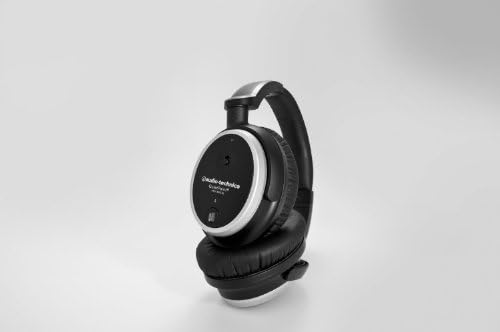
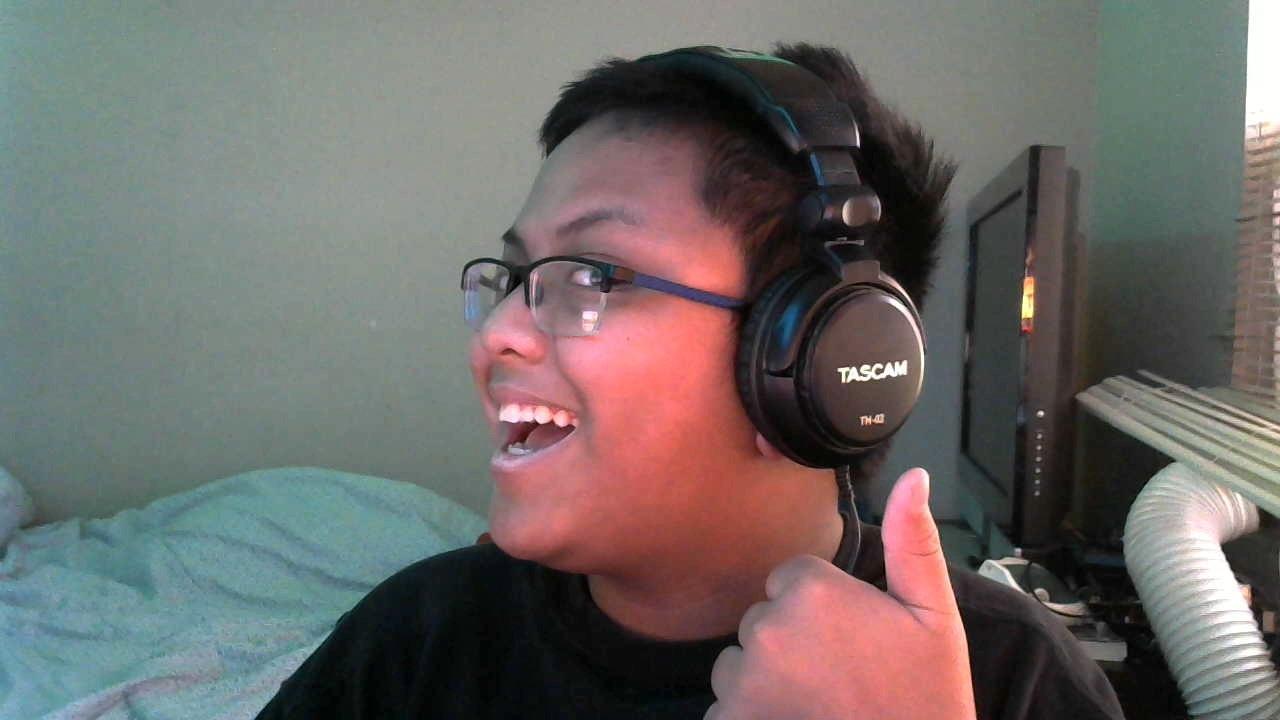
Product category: headphones
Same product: no